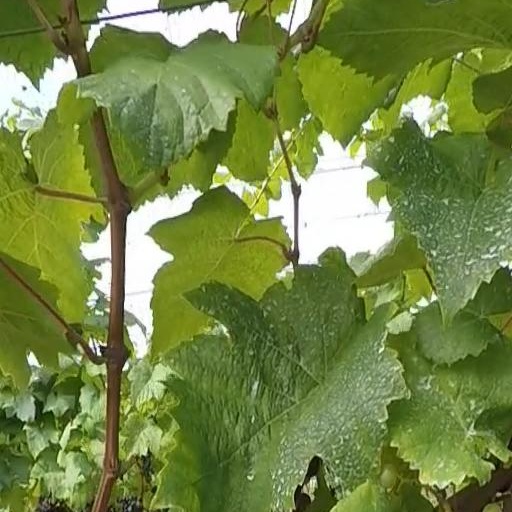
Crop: grape